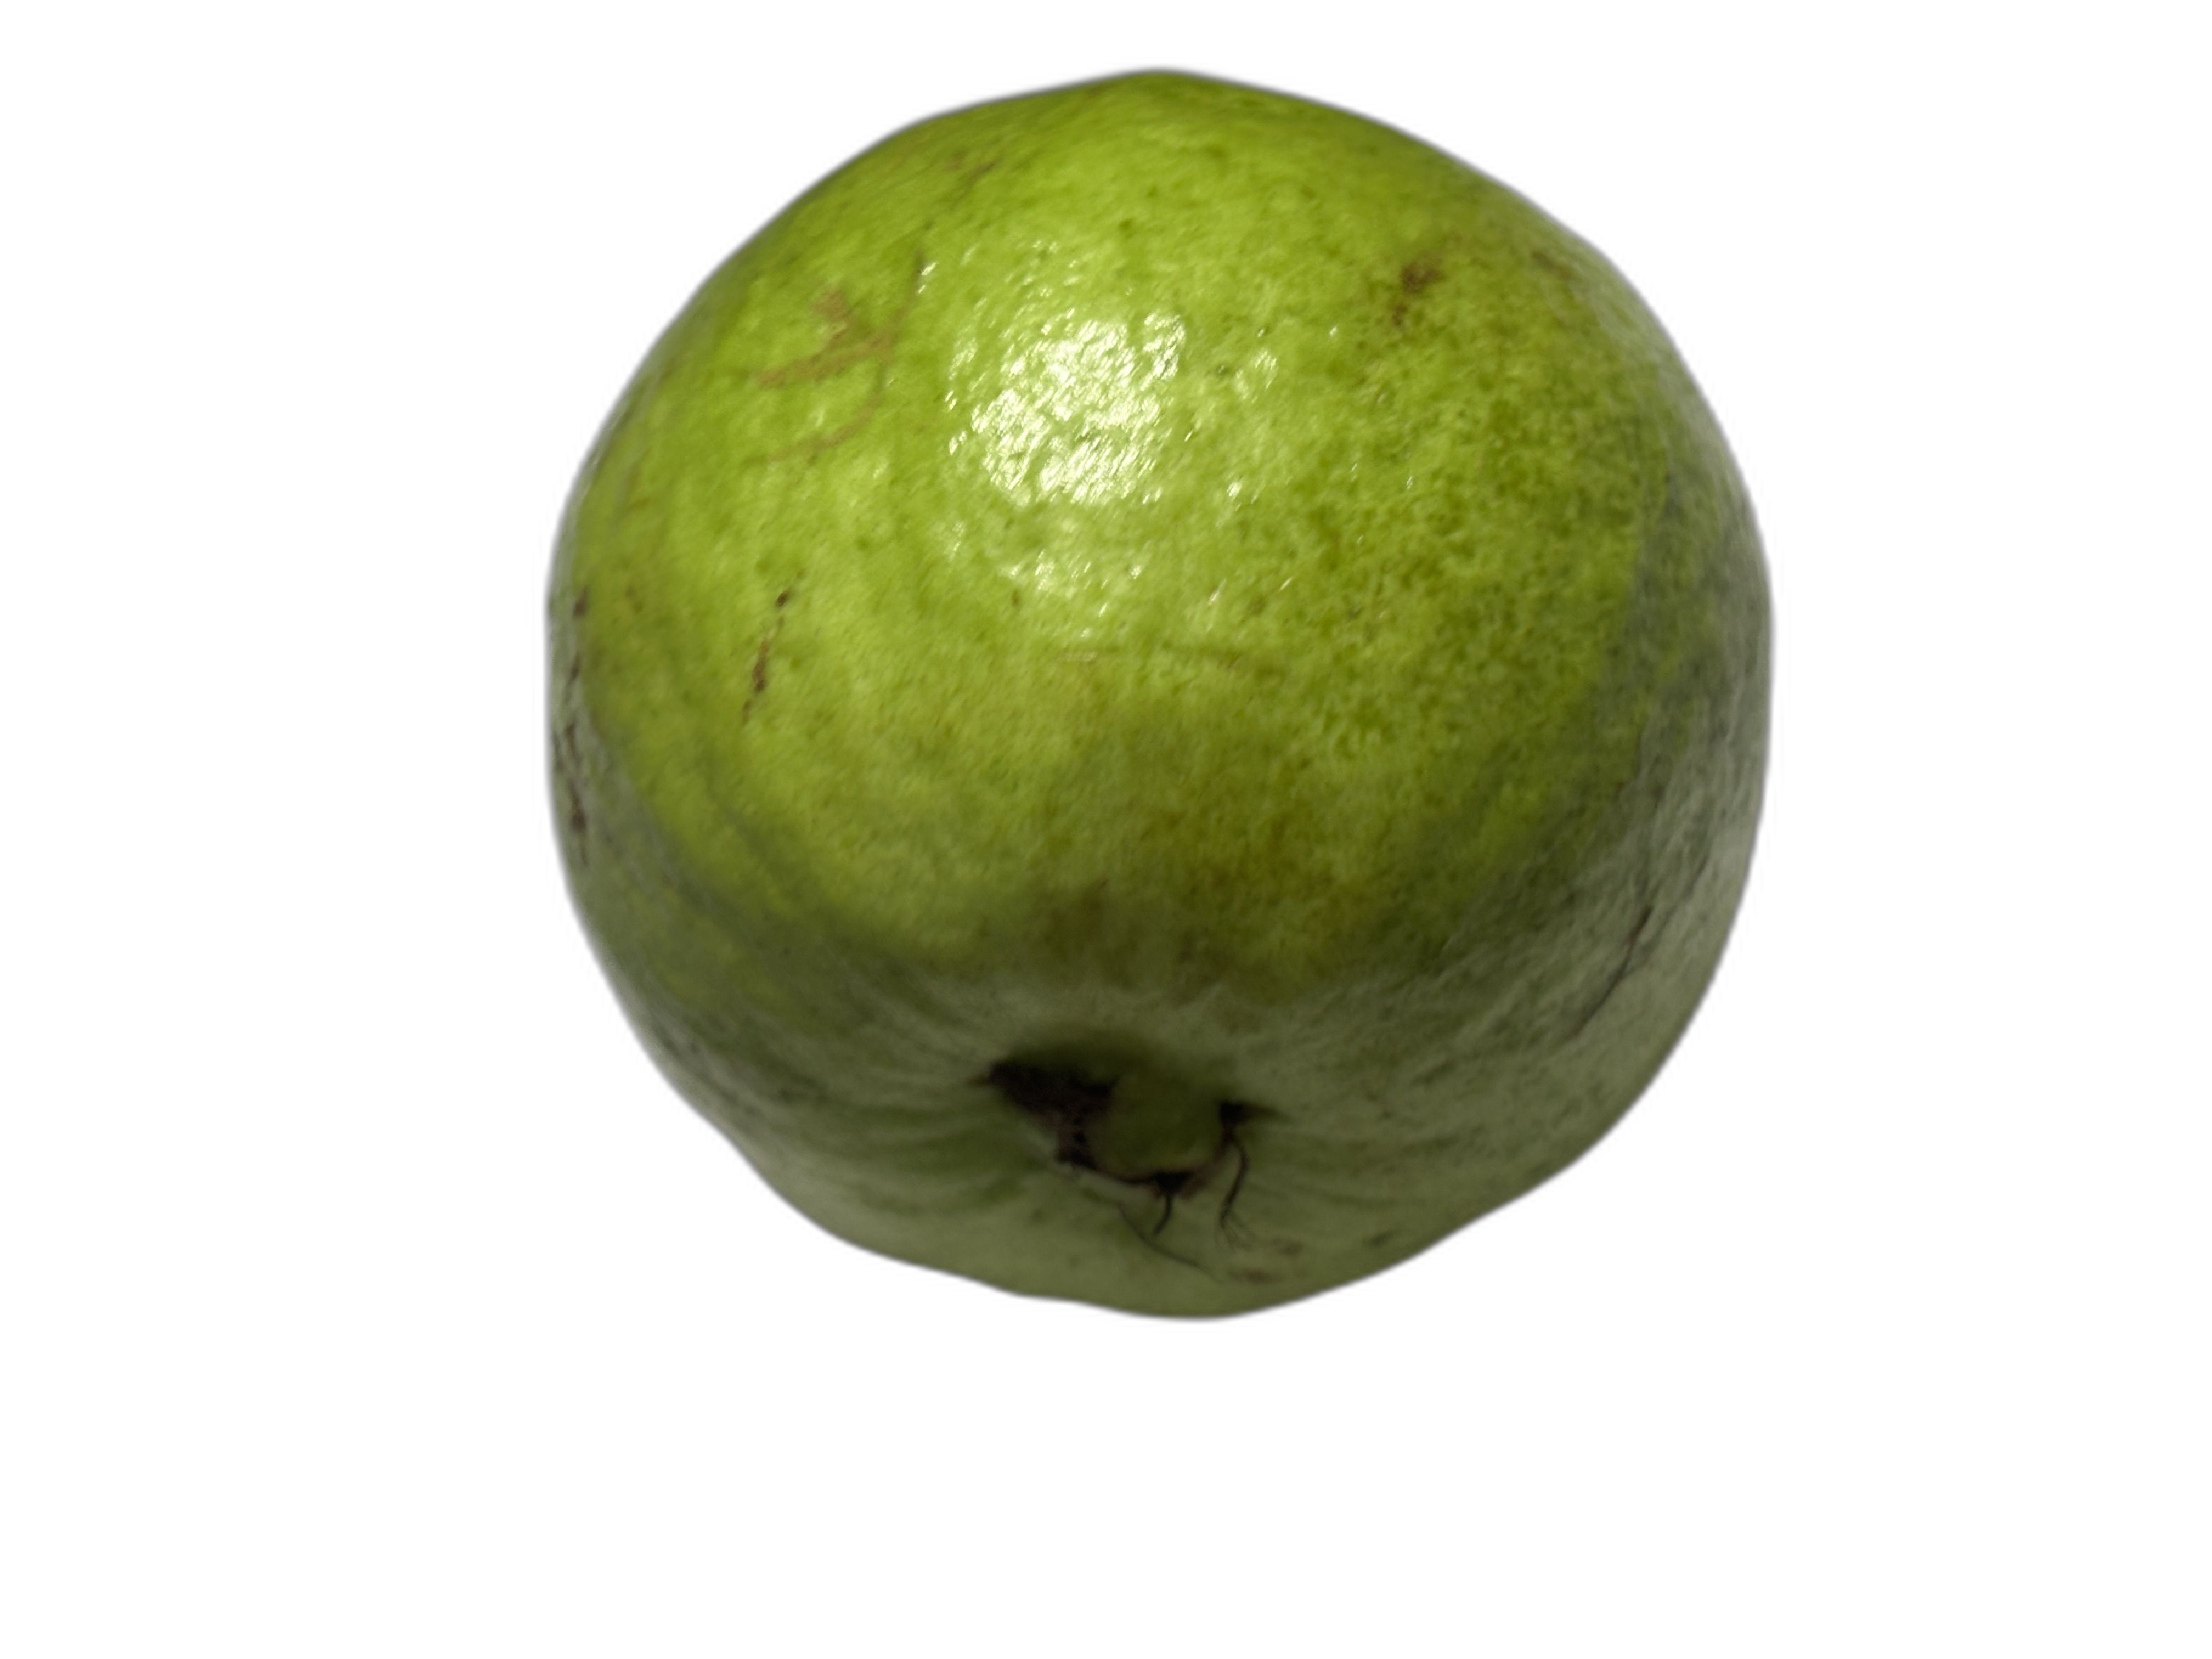
Plant part: fruit
Disease: Healthy